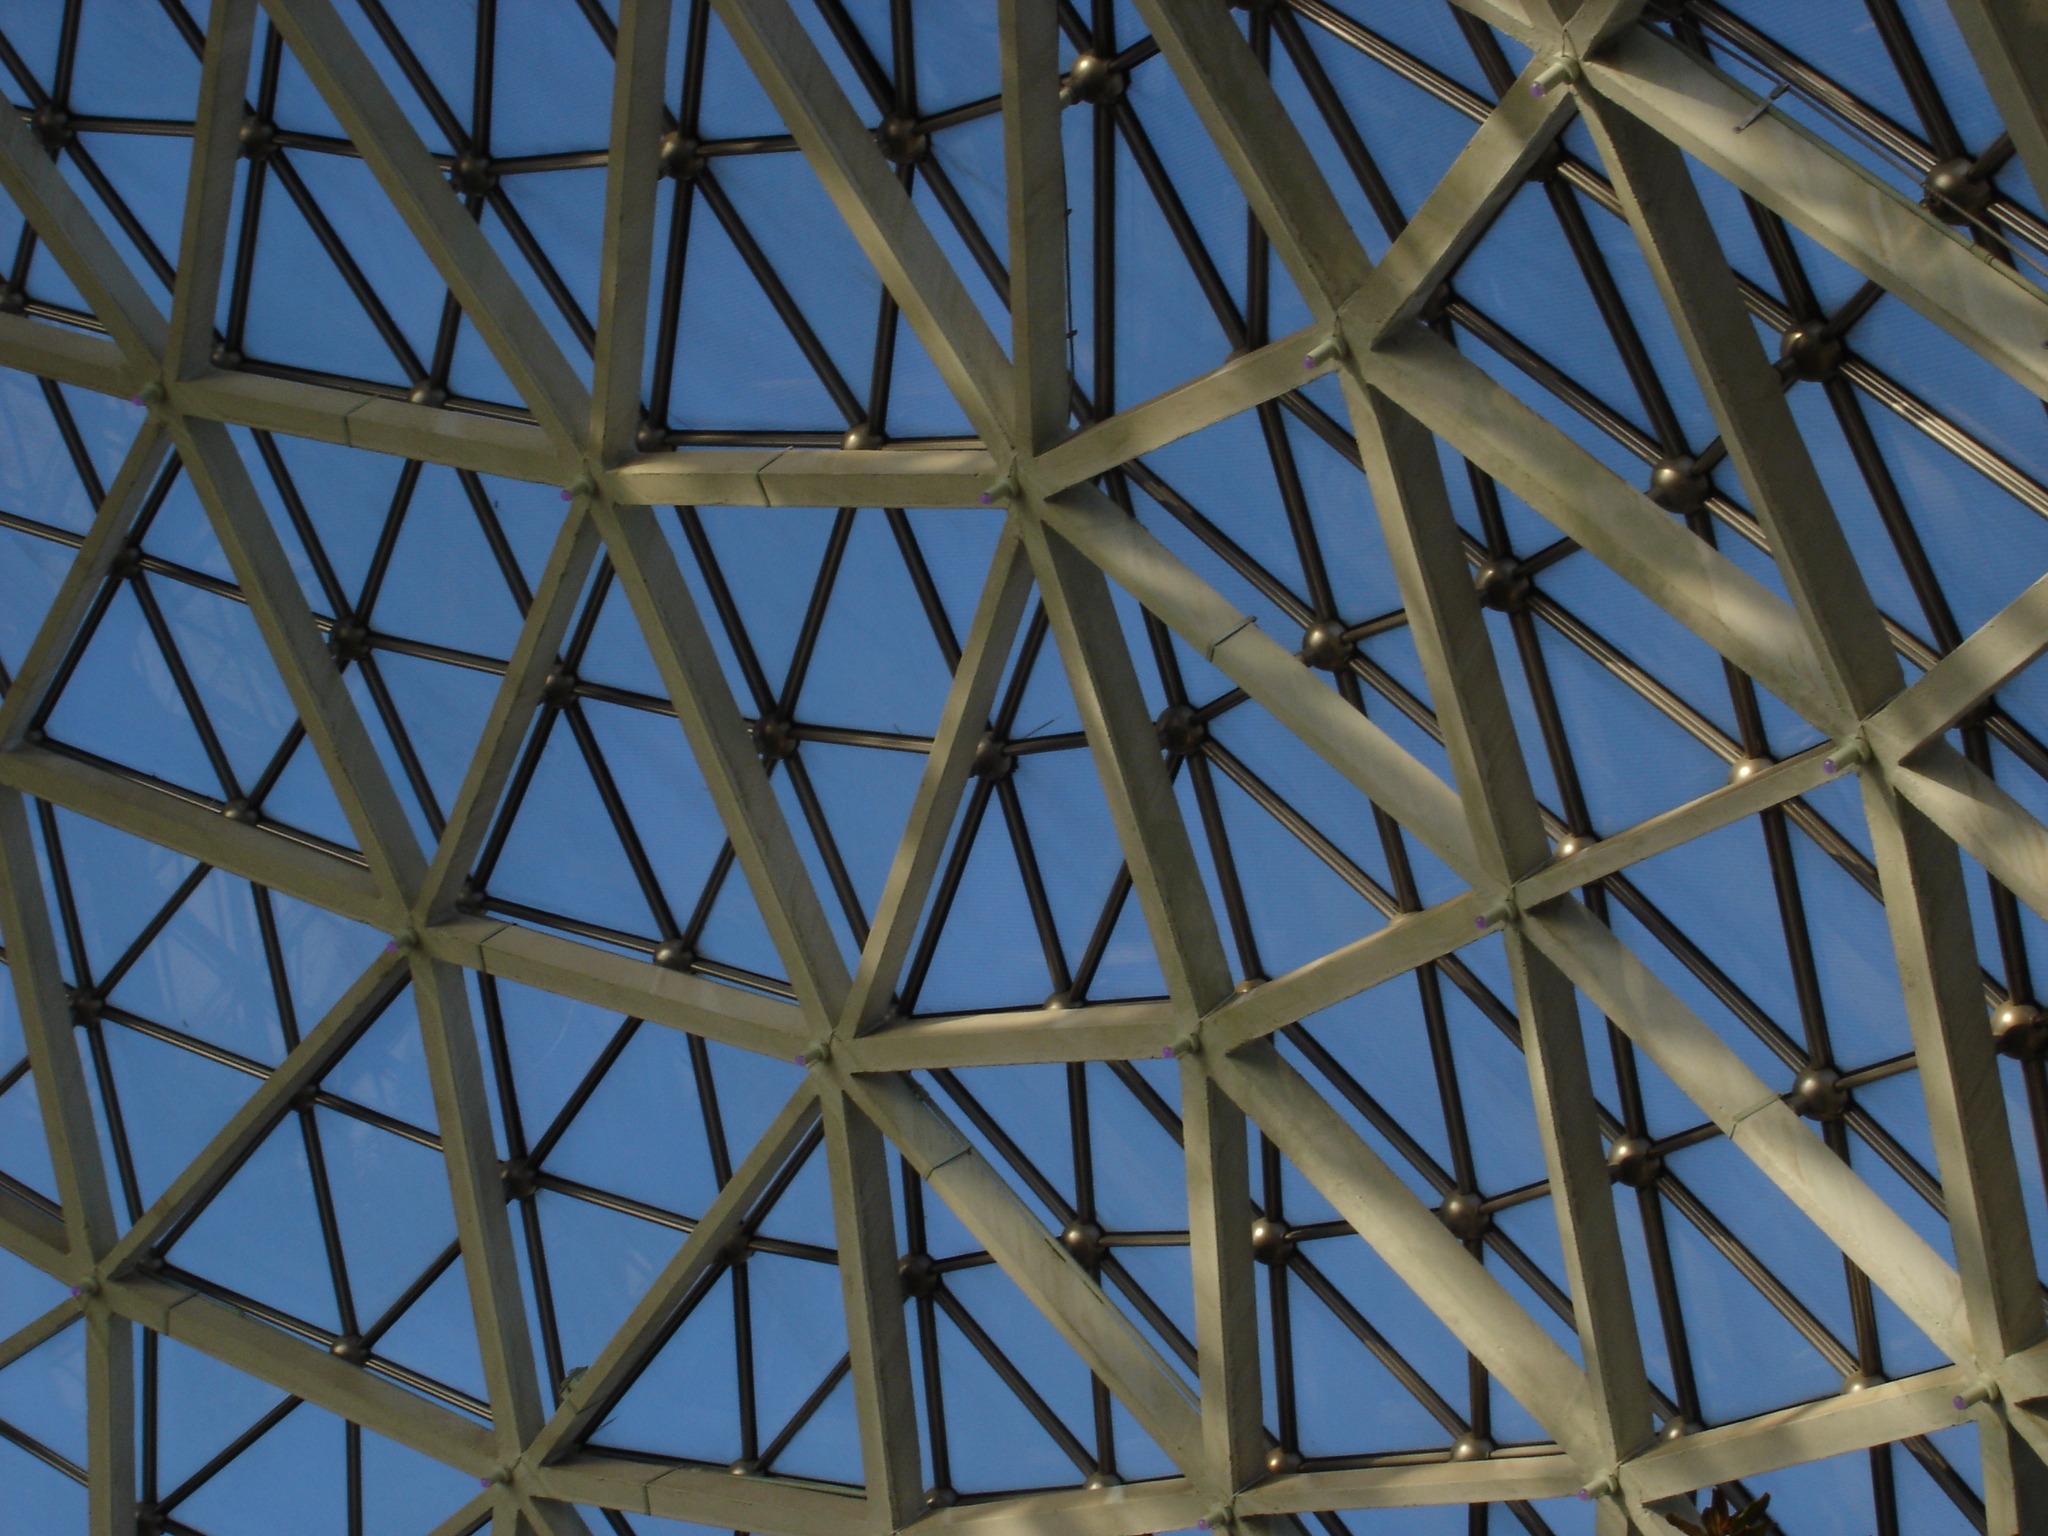
architecture, structure, growth, plant, farm, window, building, skyscraper, environment, construction, line, equipment, facade, botany, blue, industry, agriculture, botanical, greenhouse, glasshouse, ecology, agricultural, conservatory, geranium, windowpane, design, gardening, symmetry, botanical garden, dome, horticulture, shape, facility, nursery, cultivated, ecological, daylighting, horticultural, glass roof, hothouse